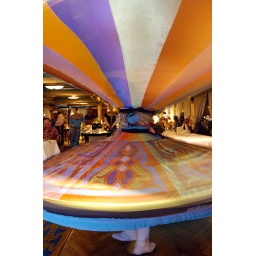
A man wearing the traditional Arabian costume was performing &amp;quot;Sufi dancing&amp;quot; at Pharaoh boat on the Nile river in Cairo.